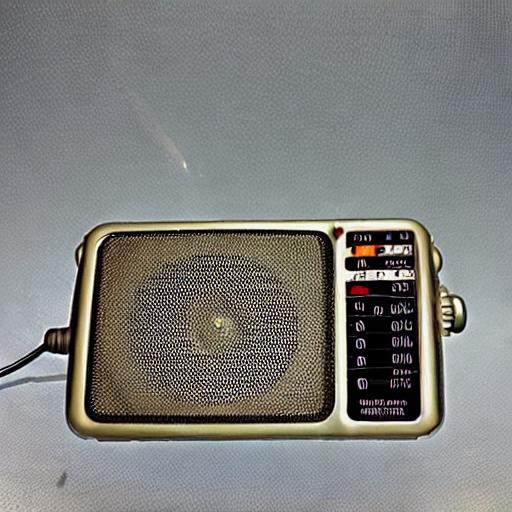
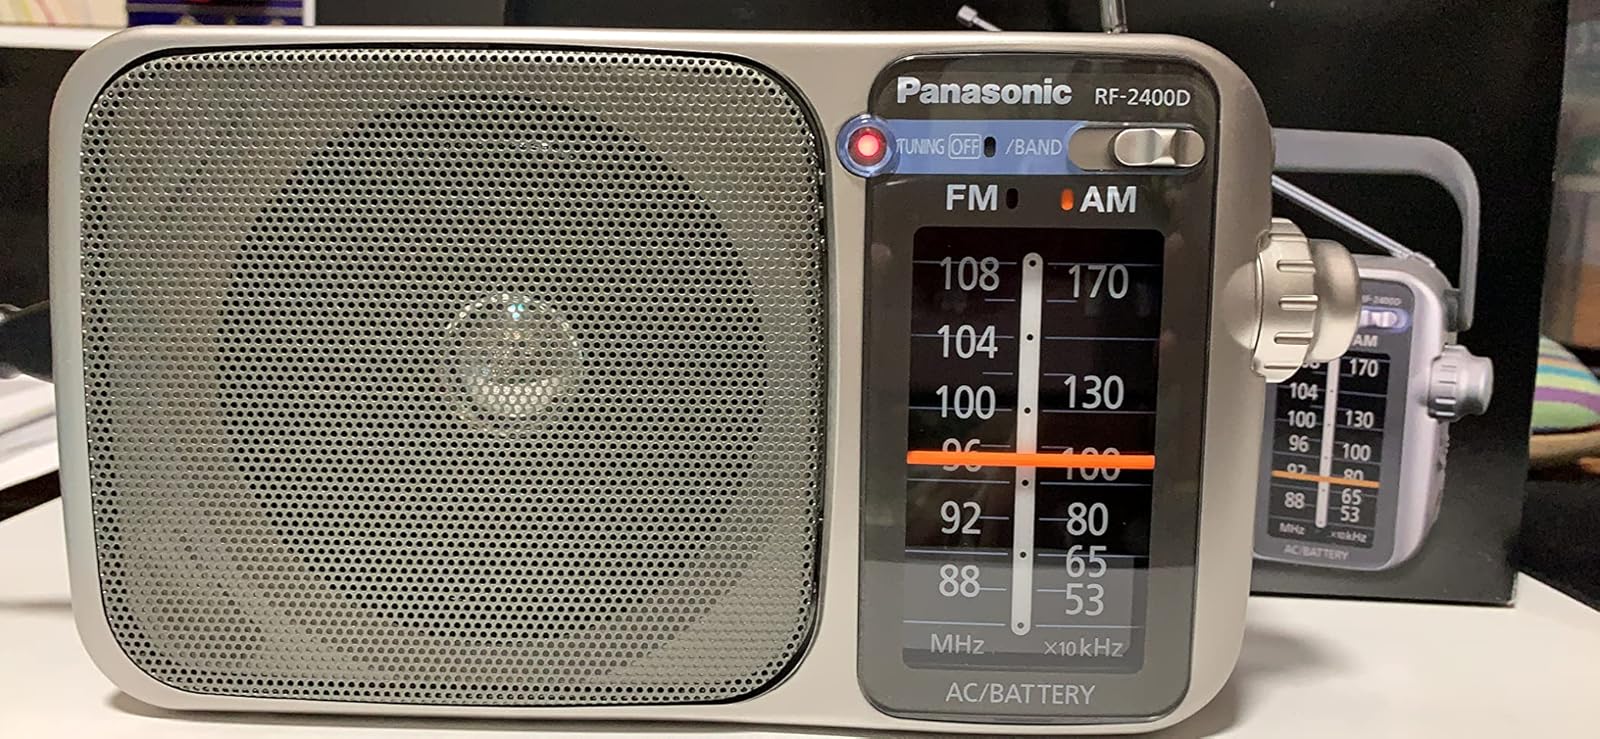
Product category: radio
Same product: no